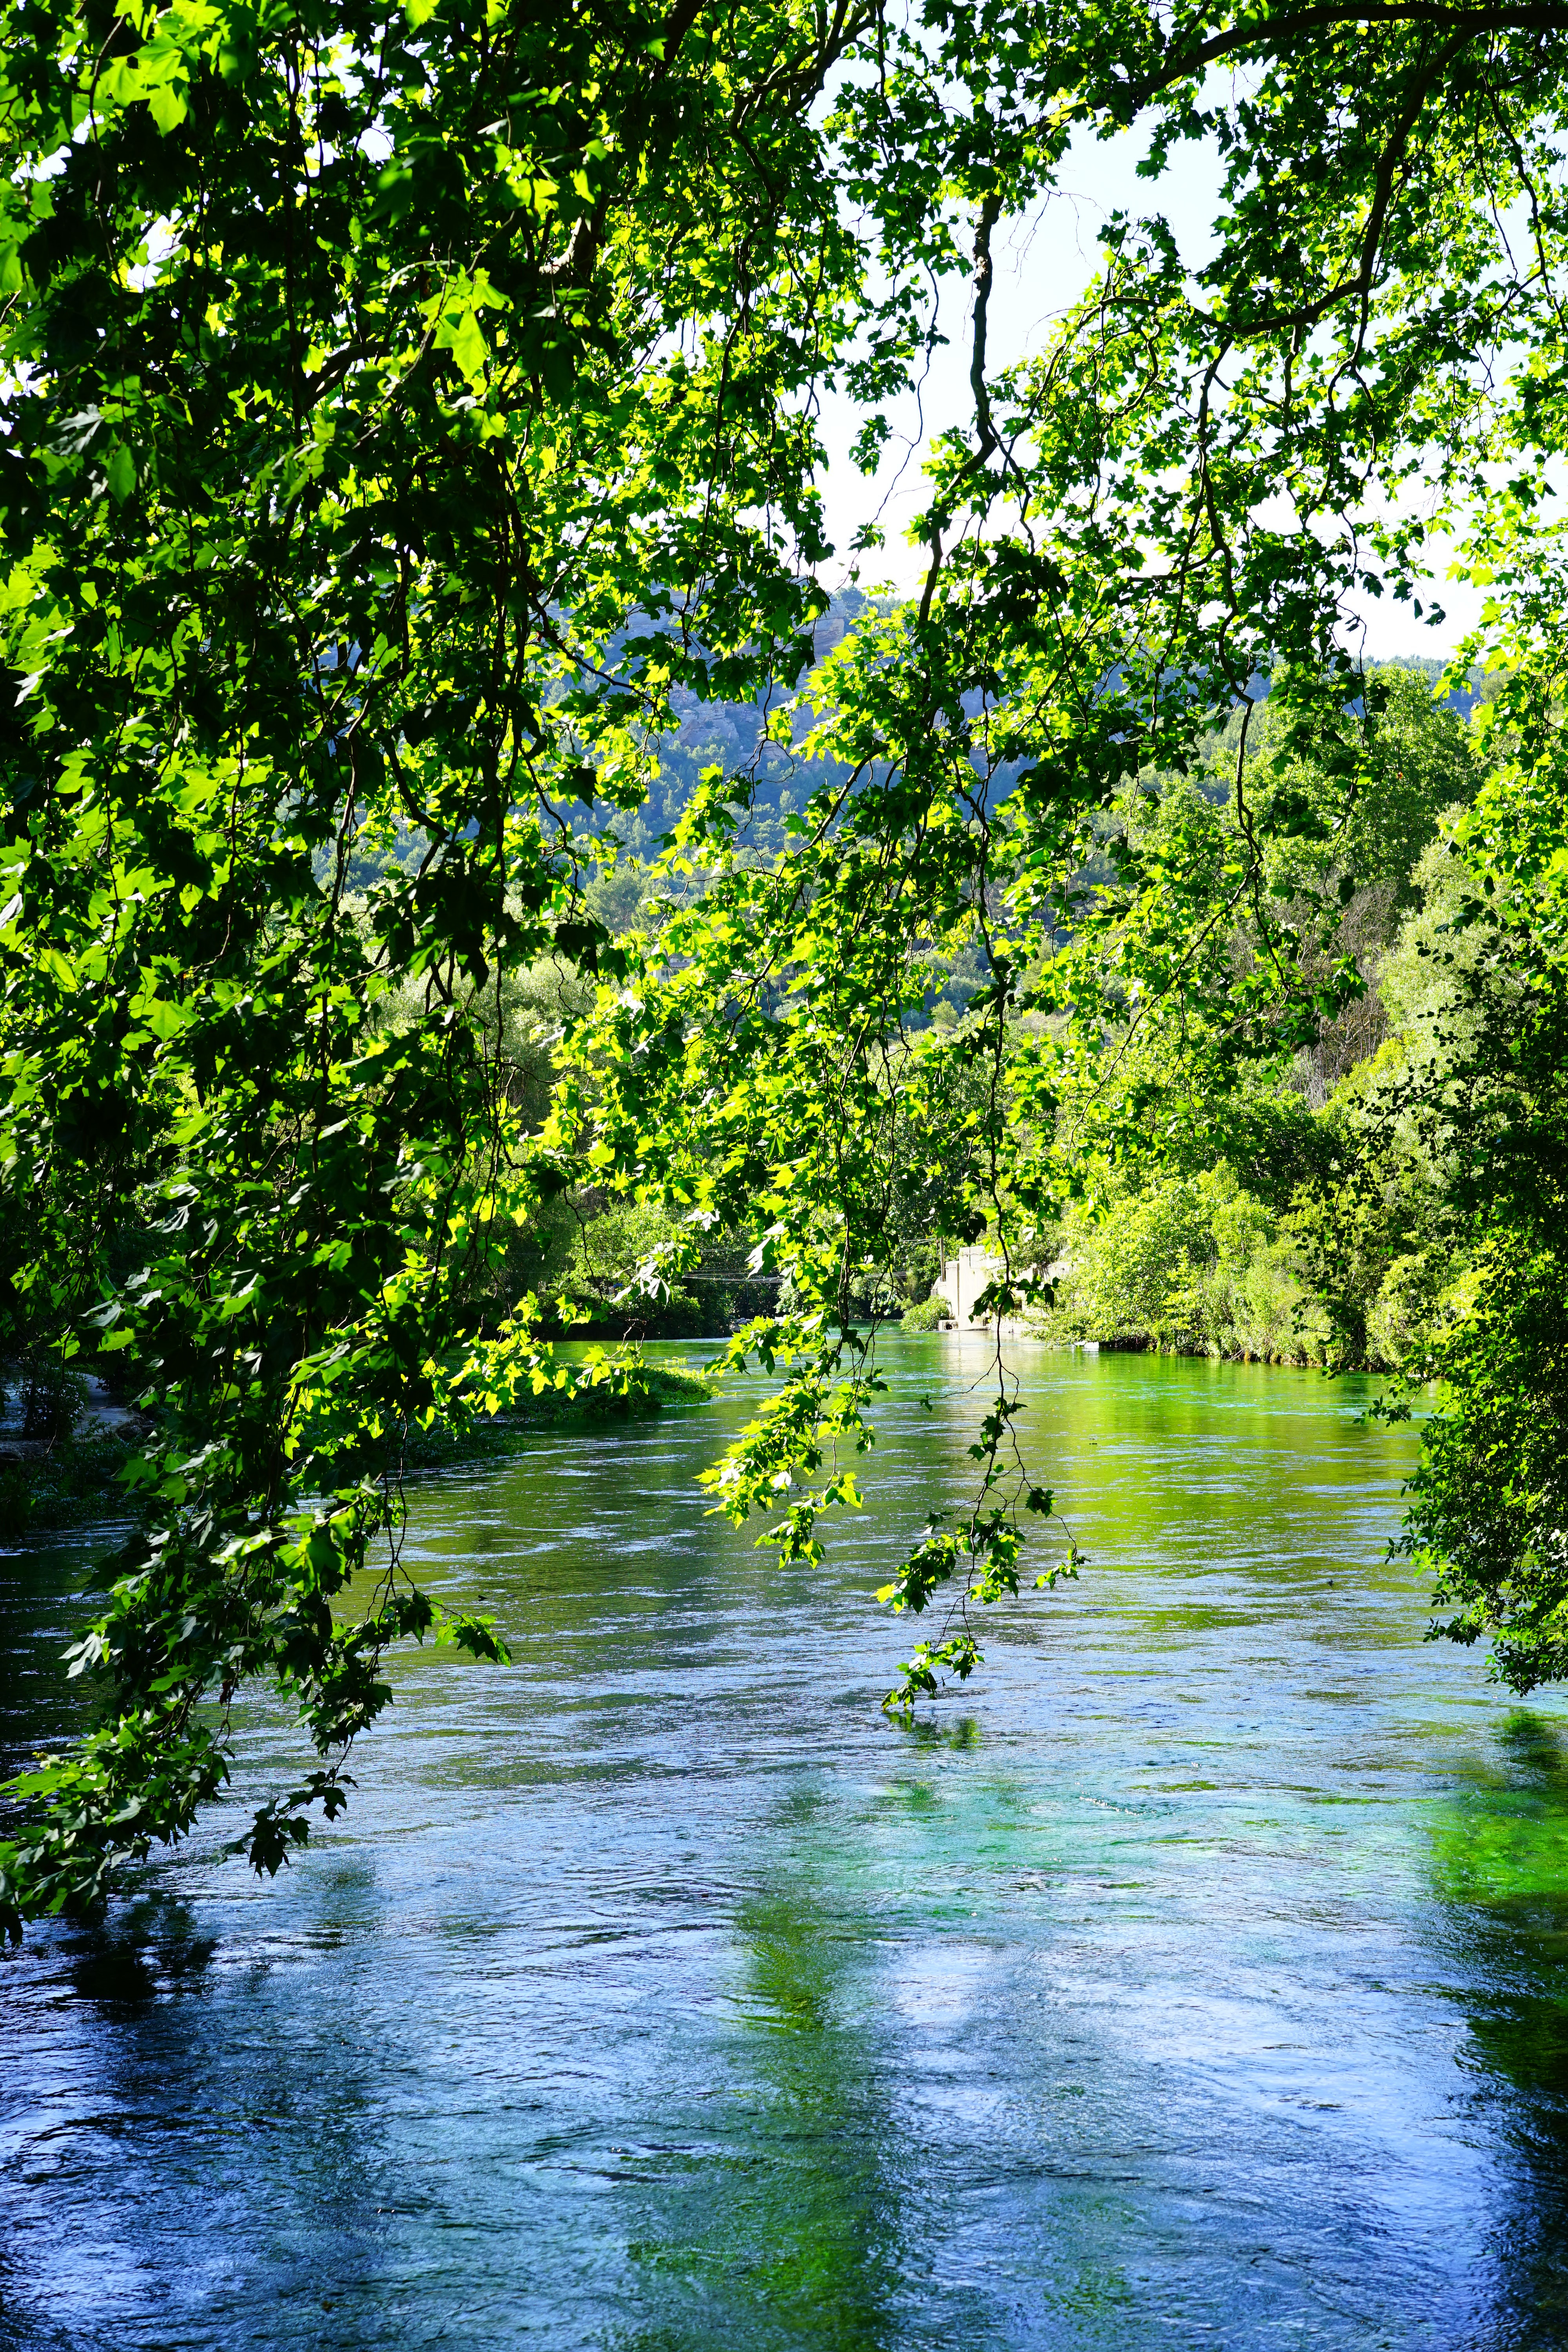
tree, water, nature, forest, swamp, leaf, river, pond, france, clear, idyllic, stream, green, reflection, jungle, autumn, blue, waterway, body of water, wetland, provence, woodland, habitat, frisch, shimmer, watercourse, sorgue, fontaine de vaucluse, natural environment, geographical feature, woody plant, bayou